Sky position (RA, Dec in degrees): 208.32, 11.552
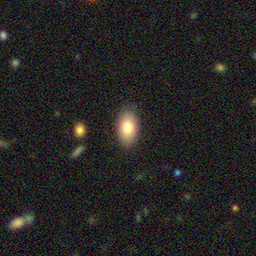
Galaxy morphology: In-between Round Smooth Galaxies